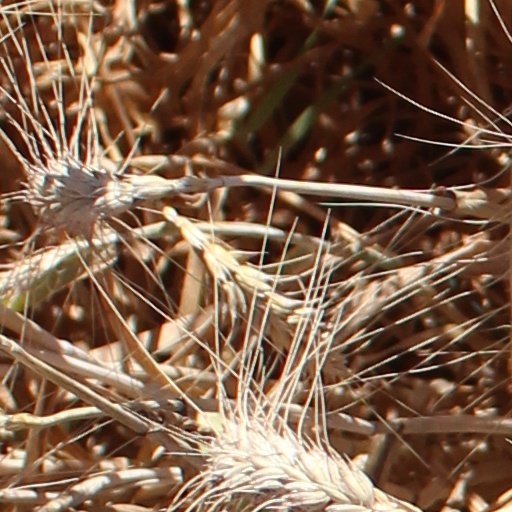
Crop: wheat